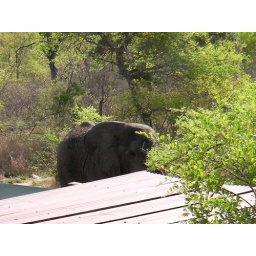
Big male elephant near our camp